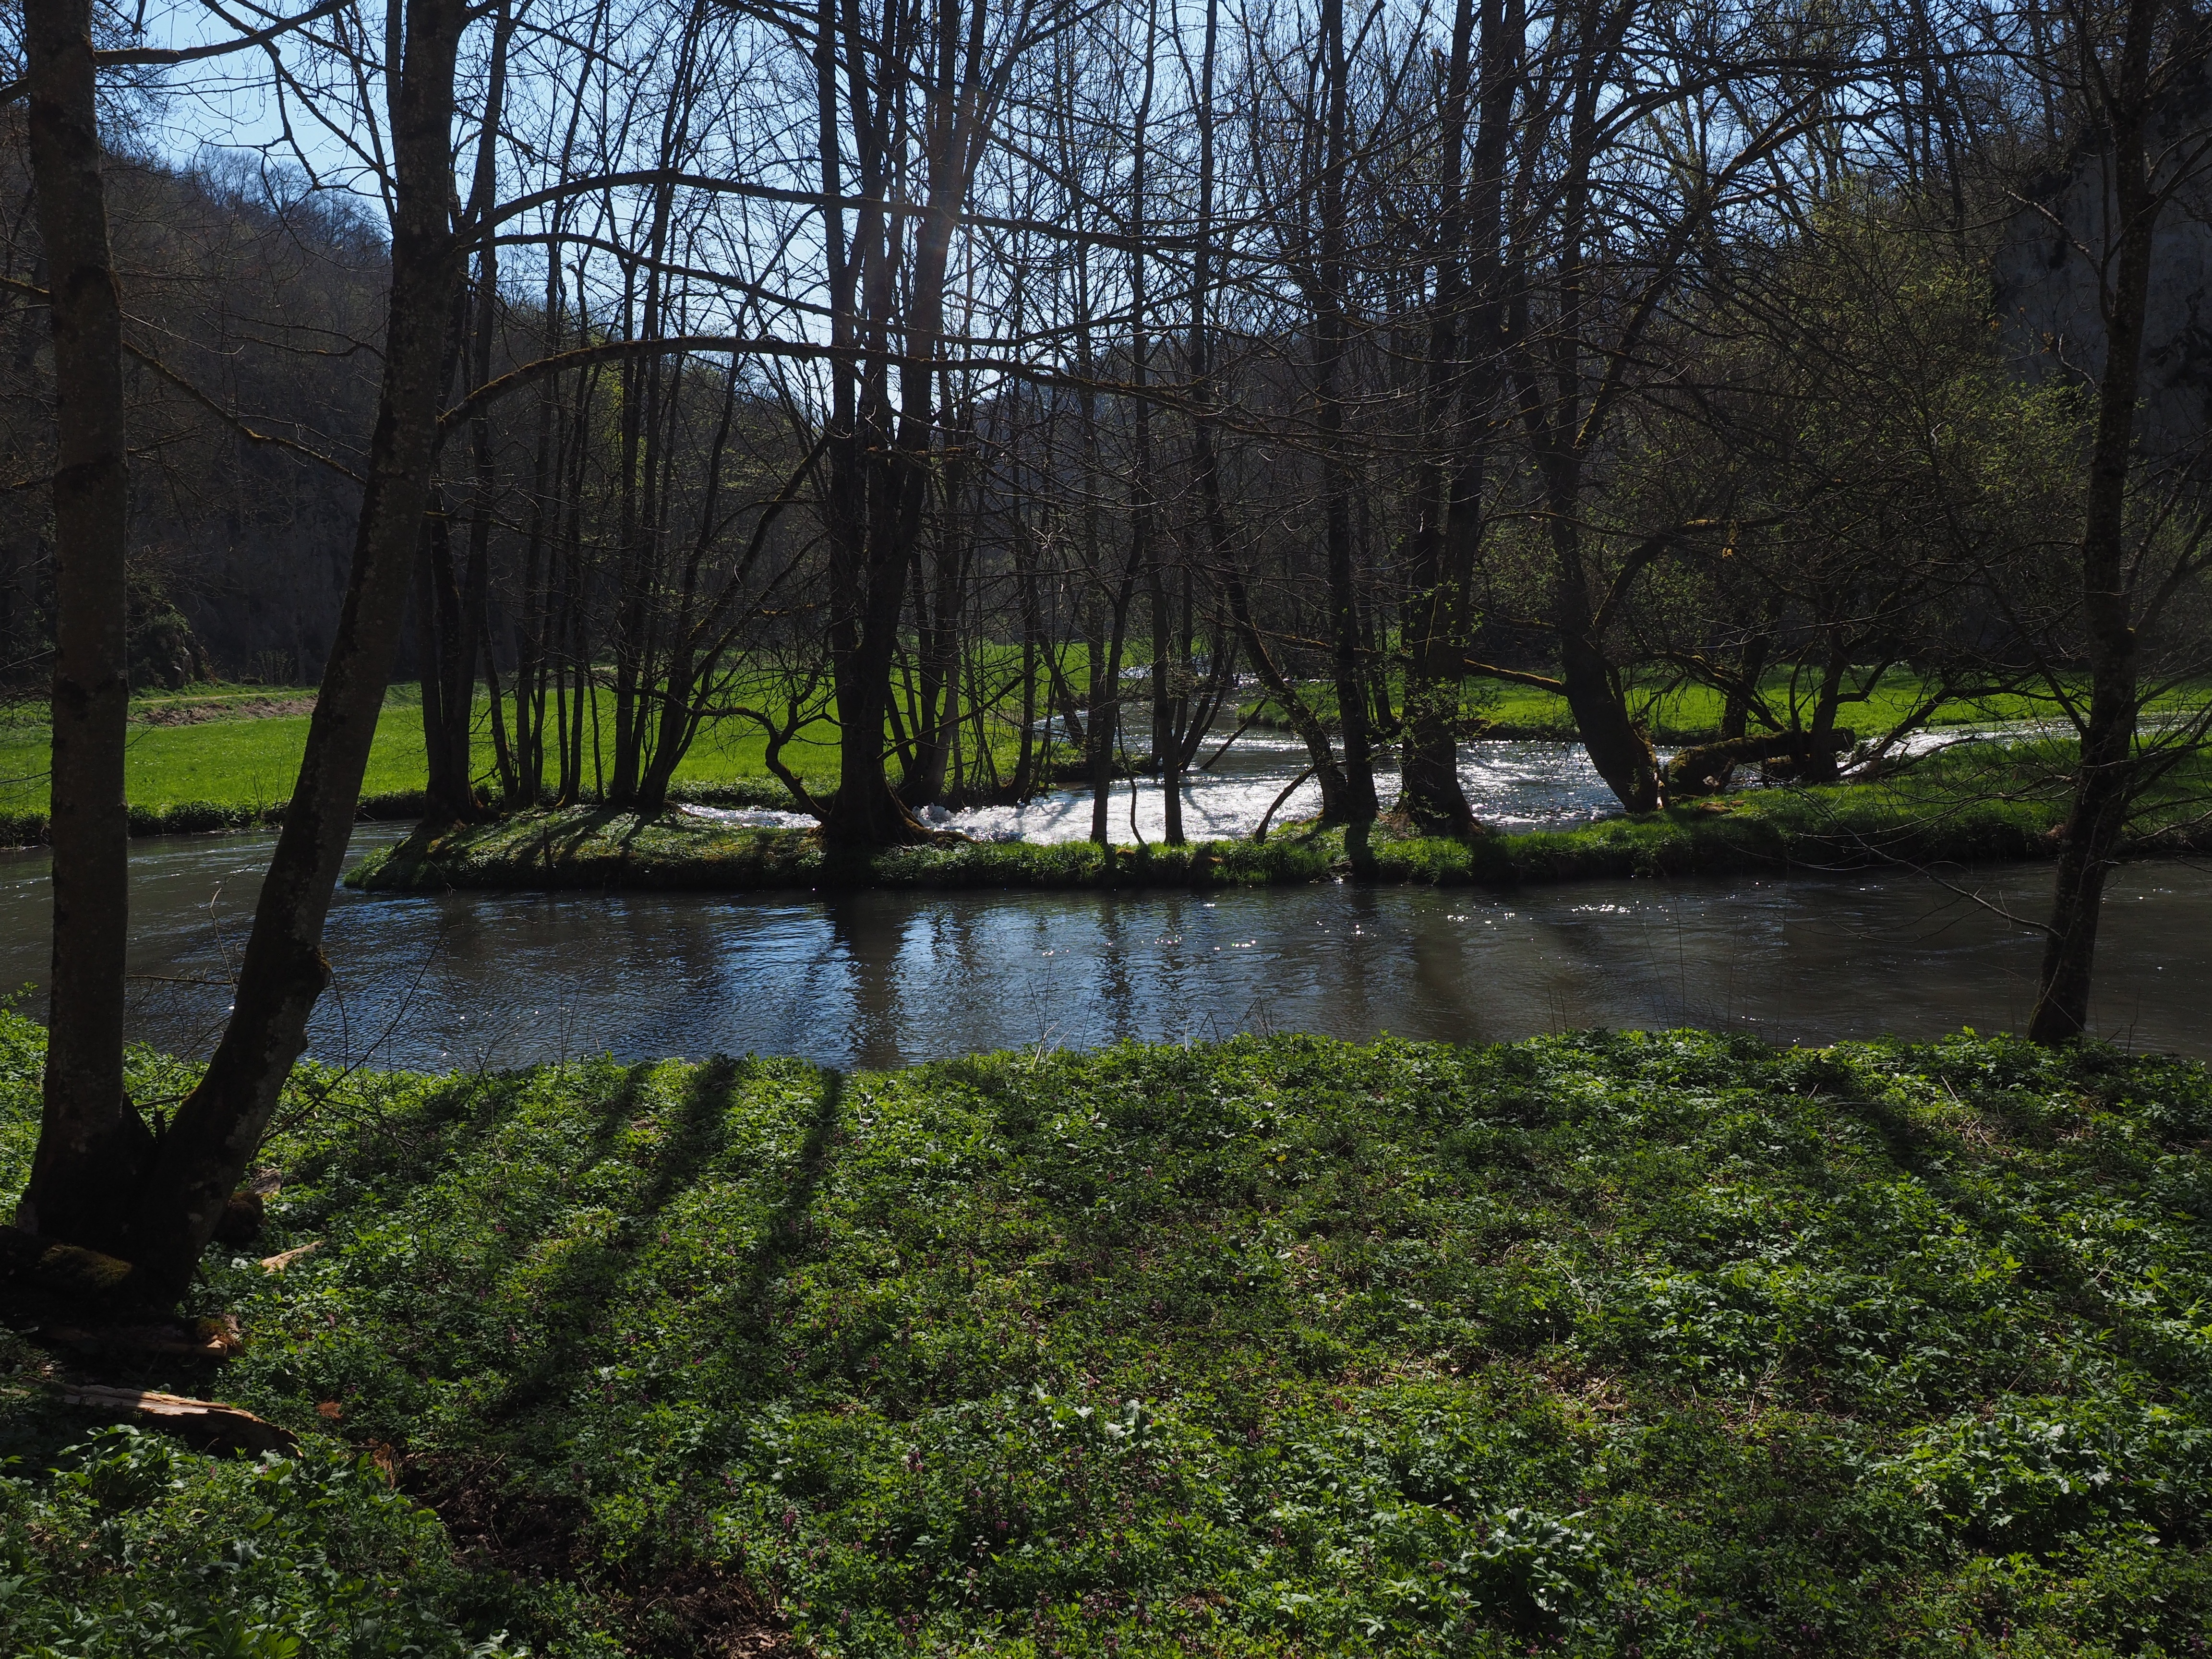
tree, water, nature, forest, swamp, meadow, leaf, lake, river, pond, idyllic, stream, reflection, waterway, body of water, trees, bank, wetland, woodland, bach, habitat, swabian alb, baden wurttemberg, natural environment, woody plant, bayou, large lautertal, louder